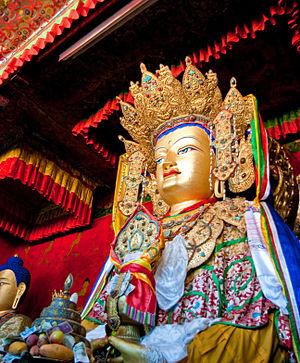
Ribur ou Ribour Rinpoché était un grand lama tibétain reconnu comme la réincarnation d’un grand maître.
Un Jowo tibétain : ཇོ་བོ་, Wylie : jo bo est une statue représentant le jeune Bouddha Sakyamuni. Il en existe deux au Tibet, le Jowo Mikyö Dorjé et le Jowo Sakyamuni, apportés au VIIᵉ siècle par les épouses népalaise et chinoise du roi Songsten Gampo. Elles y sont depuis vénérées comme des trésors religieux sacrés.
Le Temple de Ramoché est considéré, après le temple de Jokhang, comme le temple le plus sacré de Lhassa.